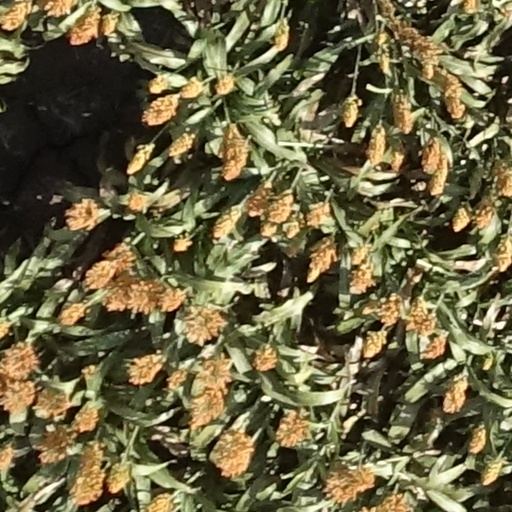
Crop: sorghum